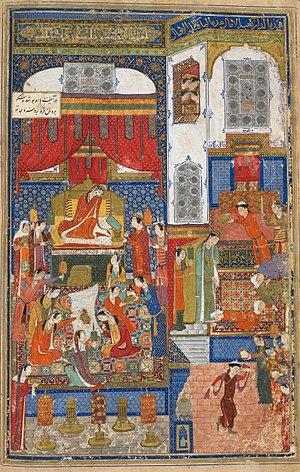
Djoneid ou Djoneïd Negargar, ou encore Djoneid nakkach al-Soltani, est un peintre de miniatures persanes qui fut actif à Bagdad dans les années 1382-1410 environ.